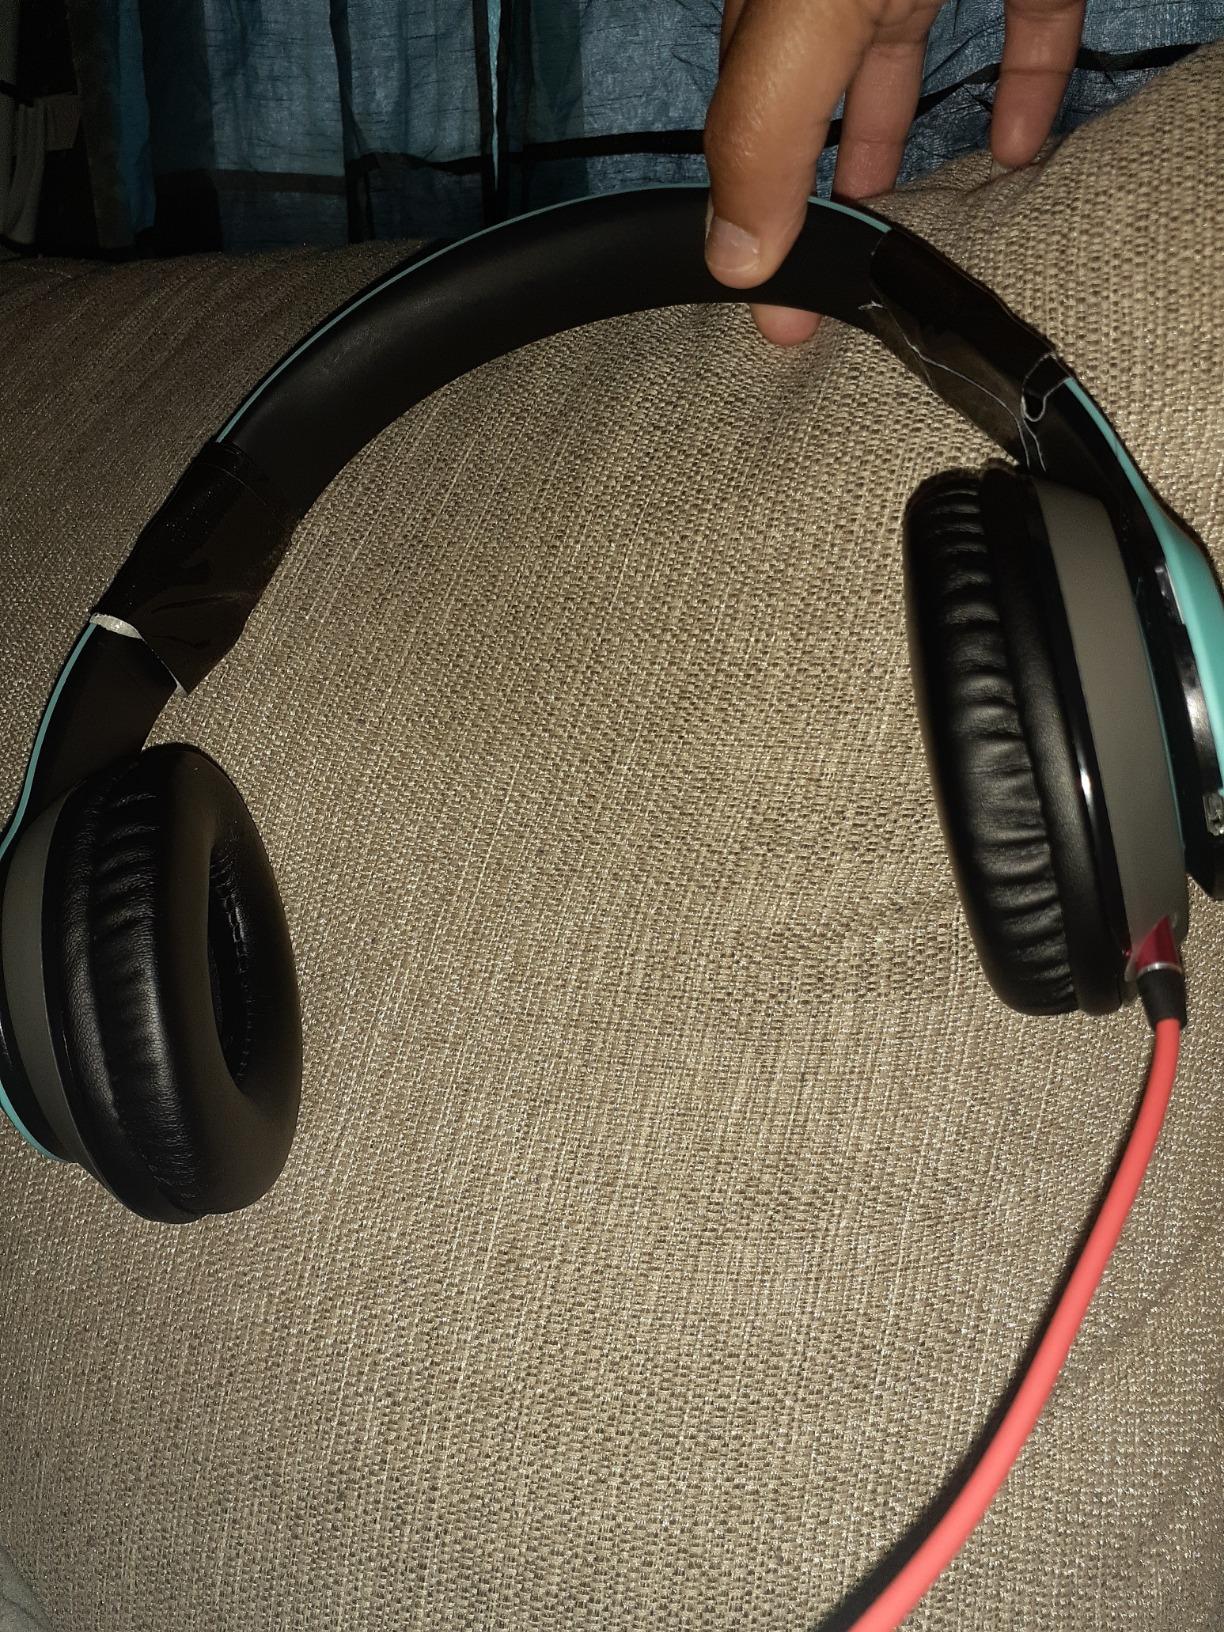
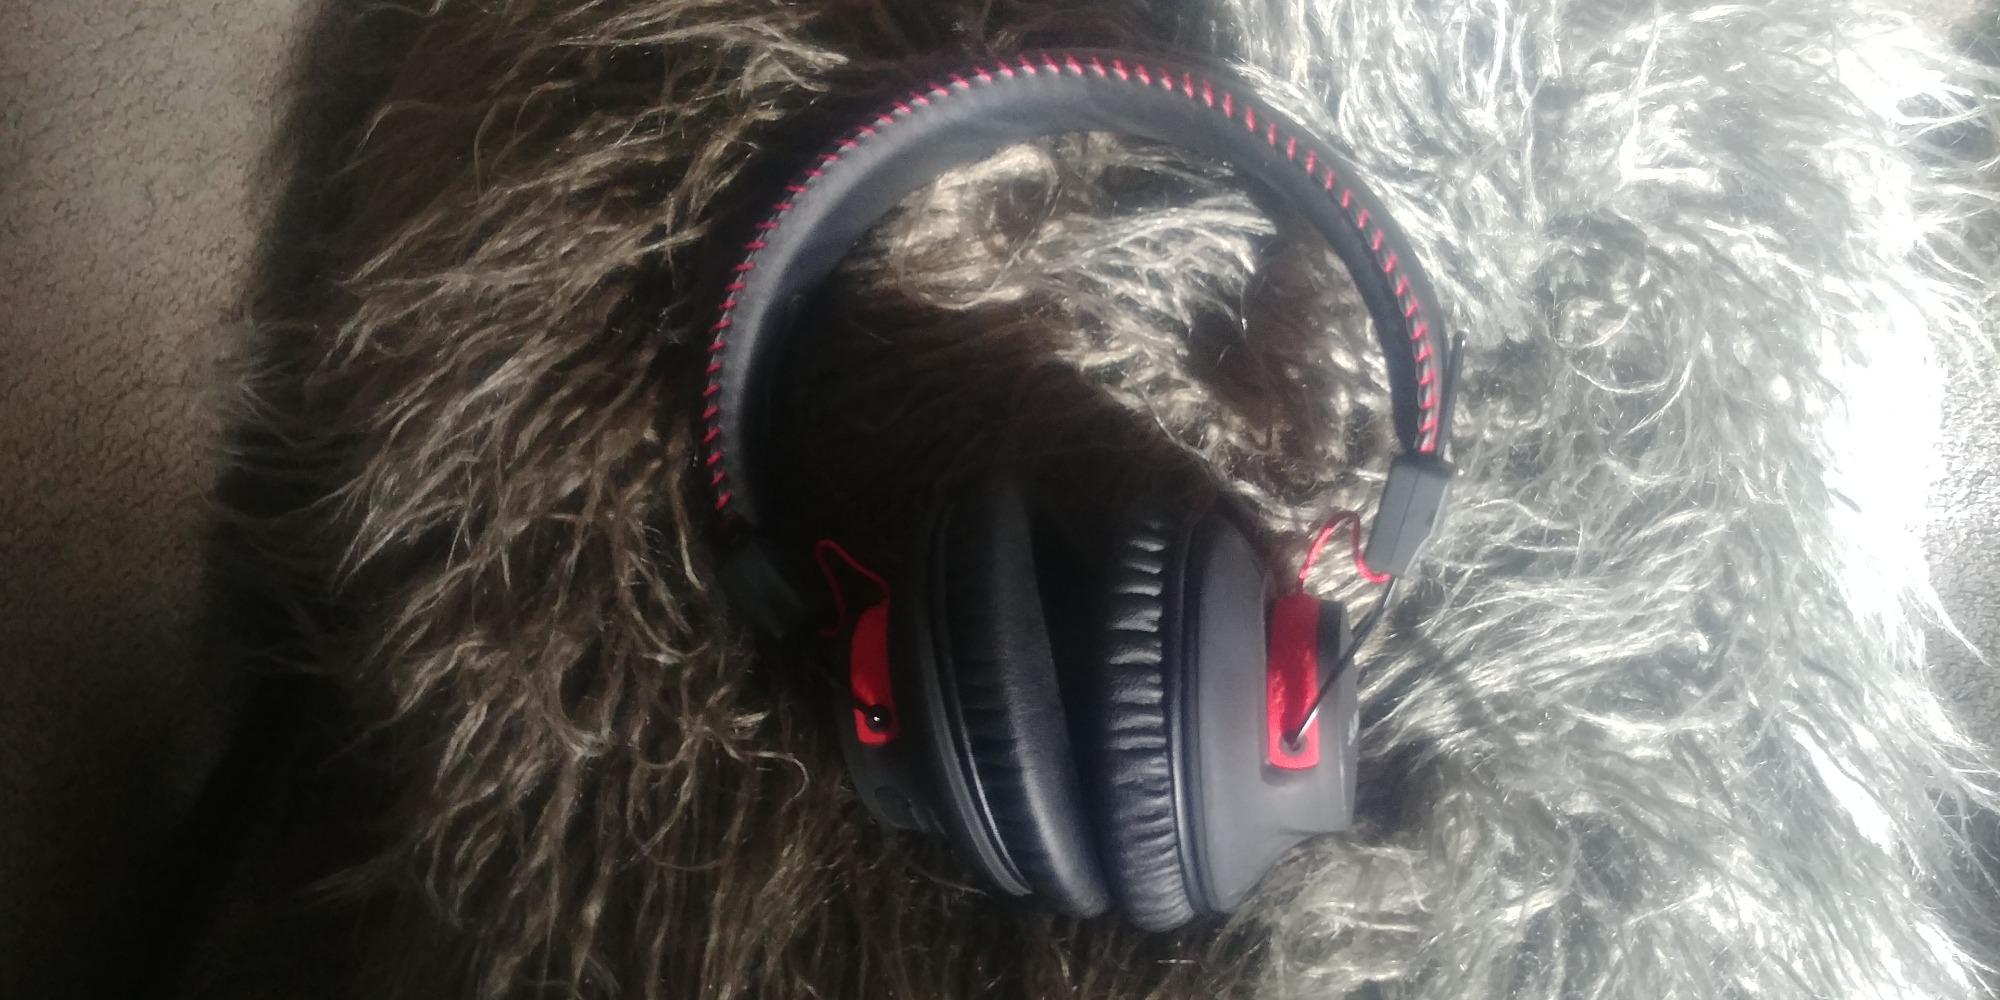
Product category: headphones
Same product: no